Frank Pegram

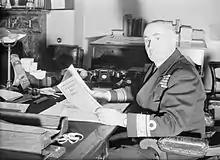

Vice-Admiral Frank Henderson 'Rammer' Pegram, CB, DSO (25 February 1890 – 8 March 1944) was a British Royal Navy officer who played a prominent role in the Norwegian campaign during World War II who became Fourth Sea Lord and Chief of Naval Supplies and Transport.